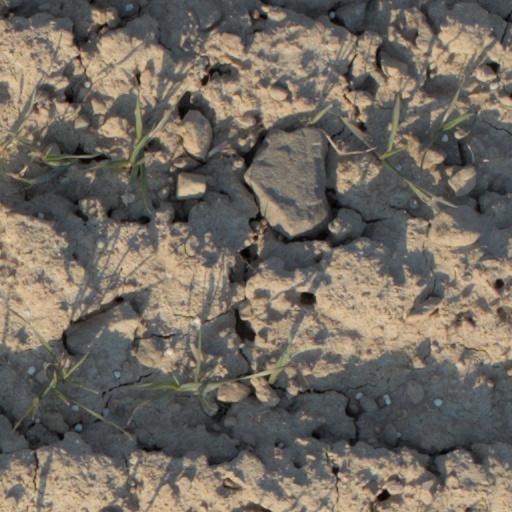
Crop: wheat